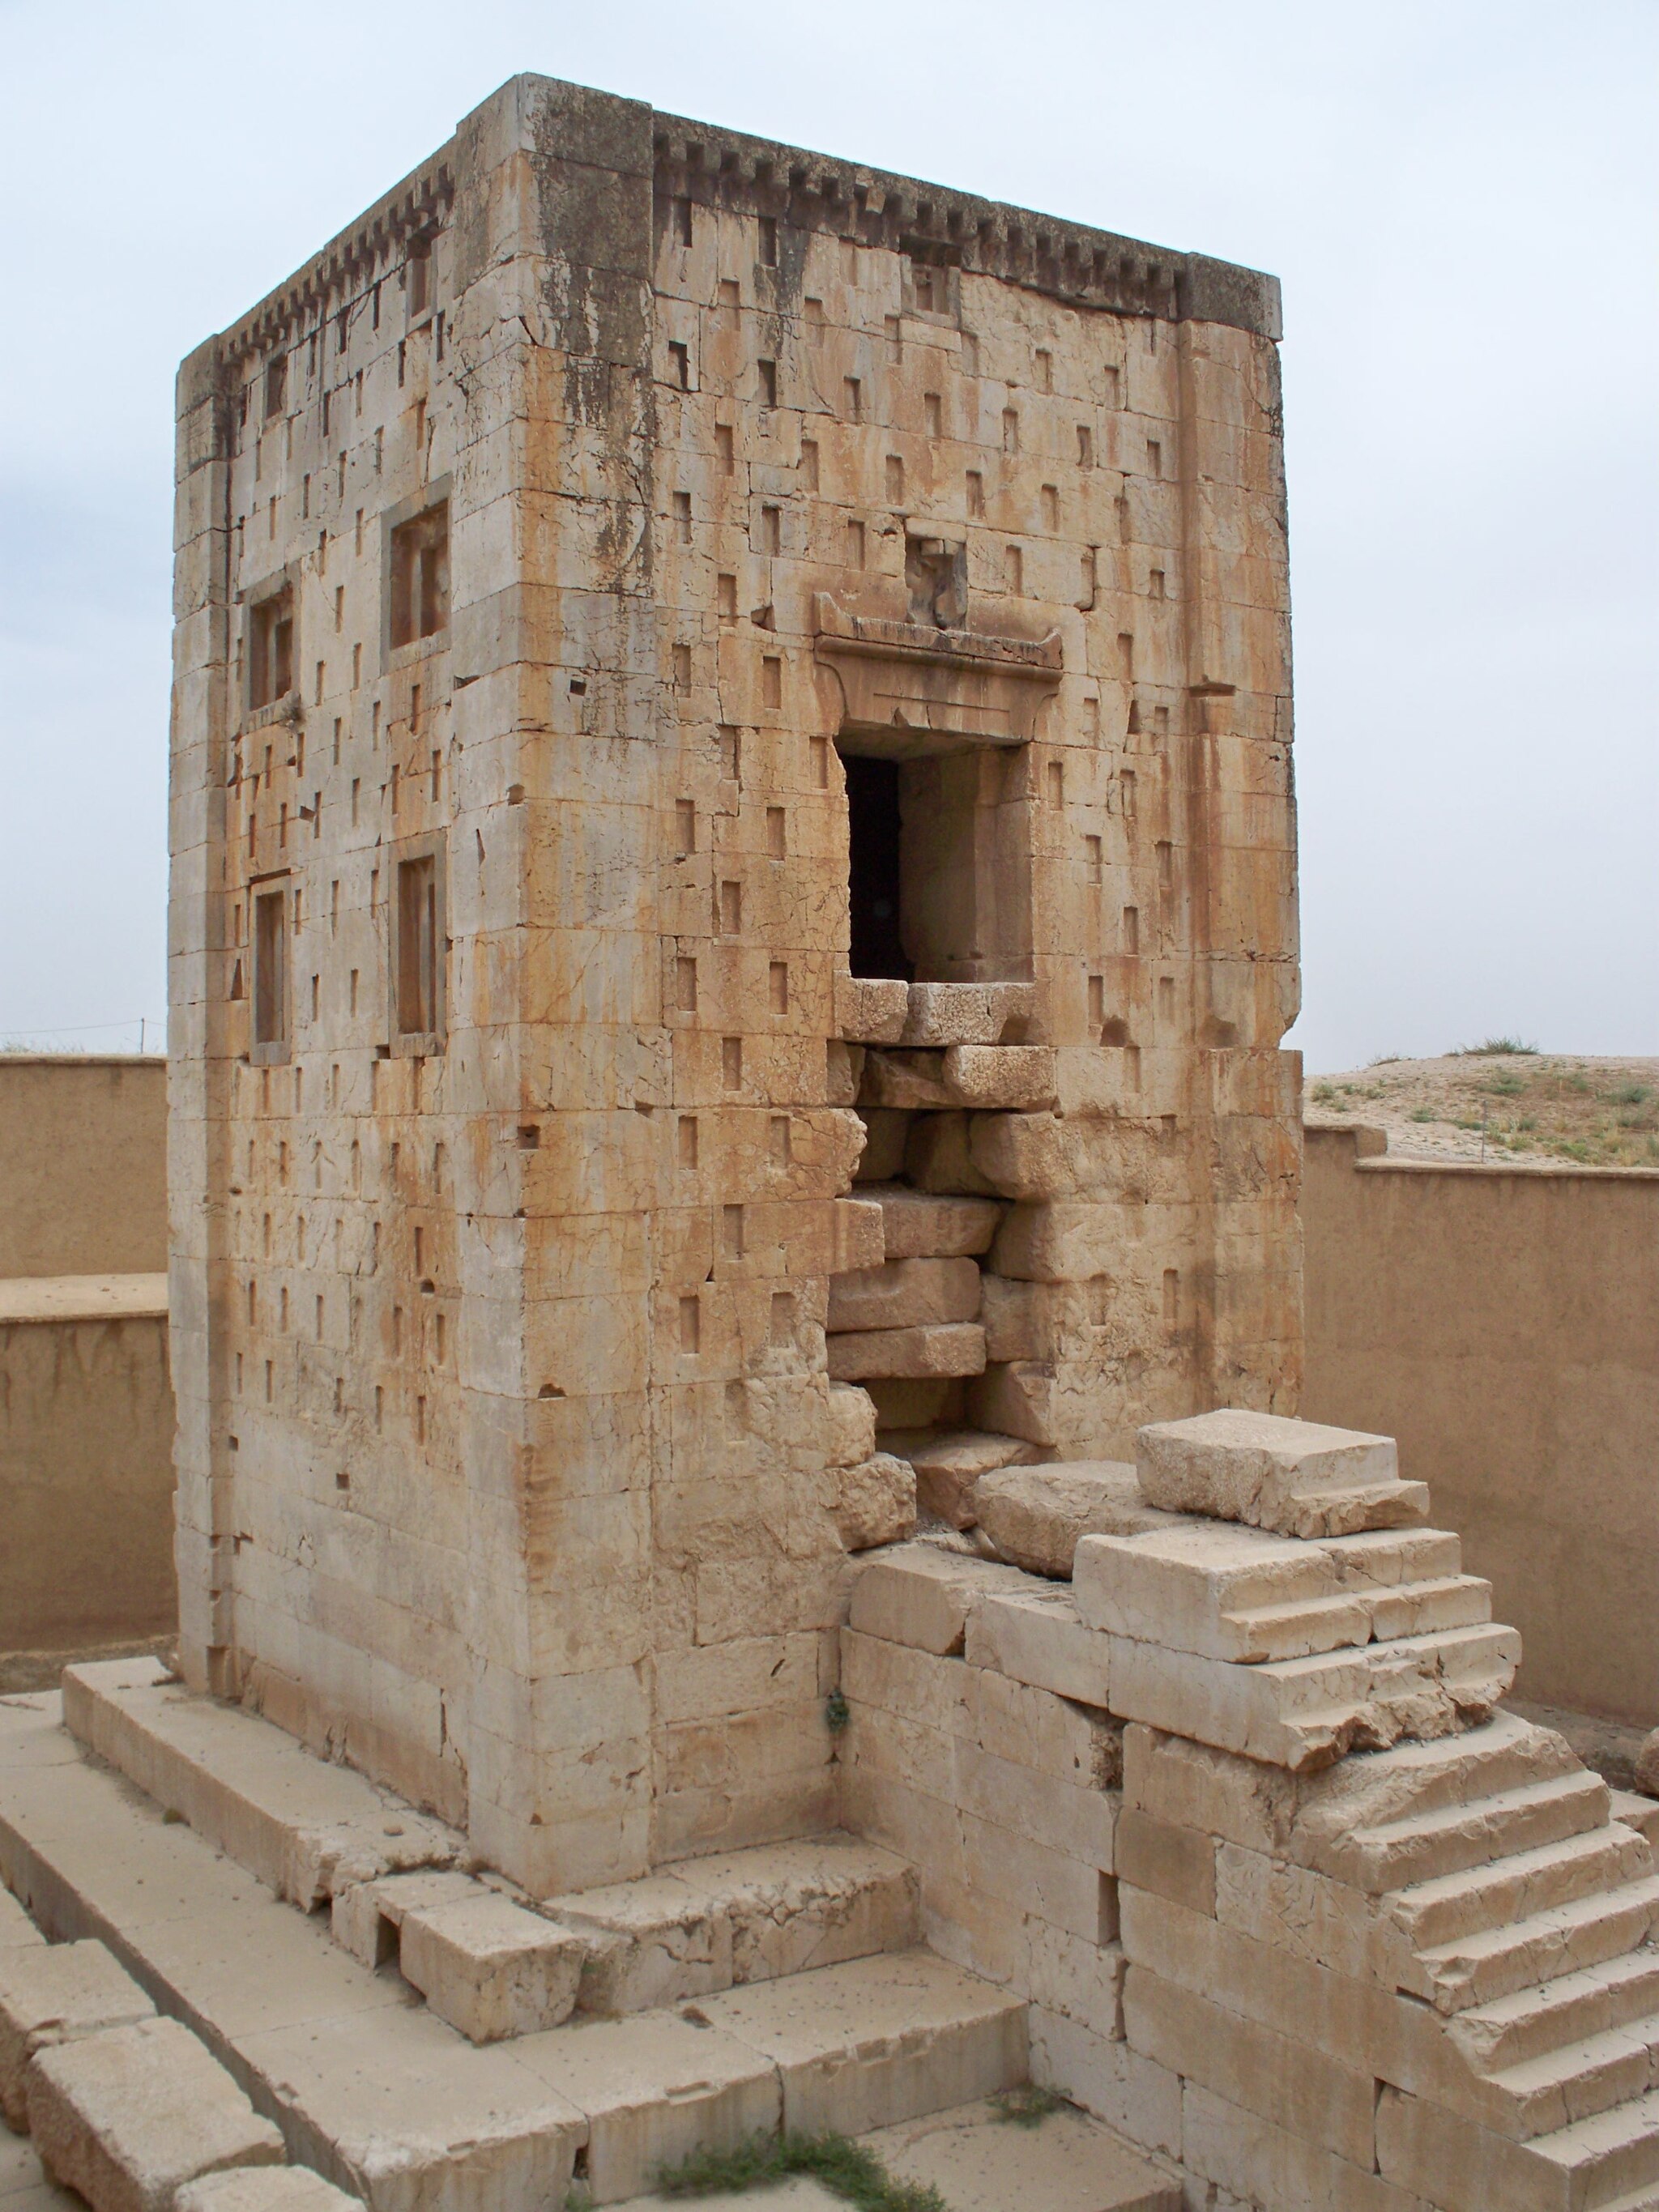
Title: Naqsh-E Rostam, Iran (28) (28535430441)
Description: Naqsh-E Rostam, Iran (28)
Date: 2008-01-01 12:08
Categories: Ka'ba-ye Zartosht, Flickr images reviewed by FlickreviewR 2, Files uploaded by Orizan, Photographs by Sasha India